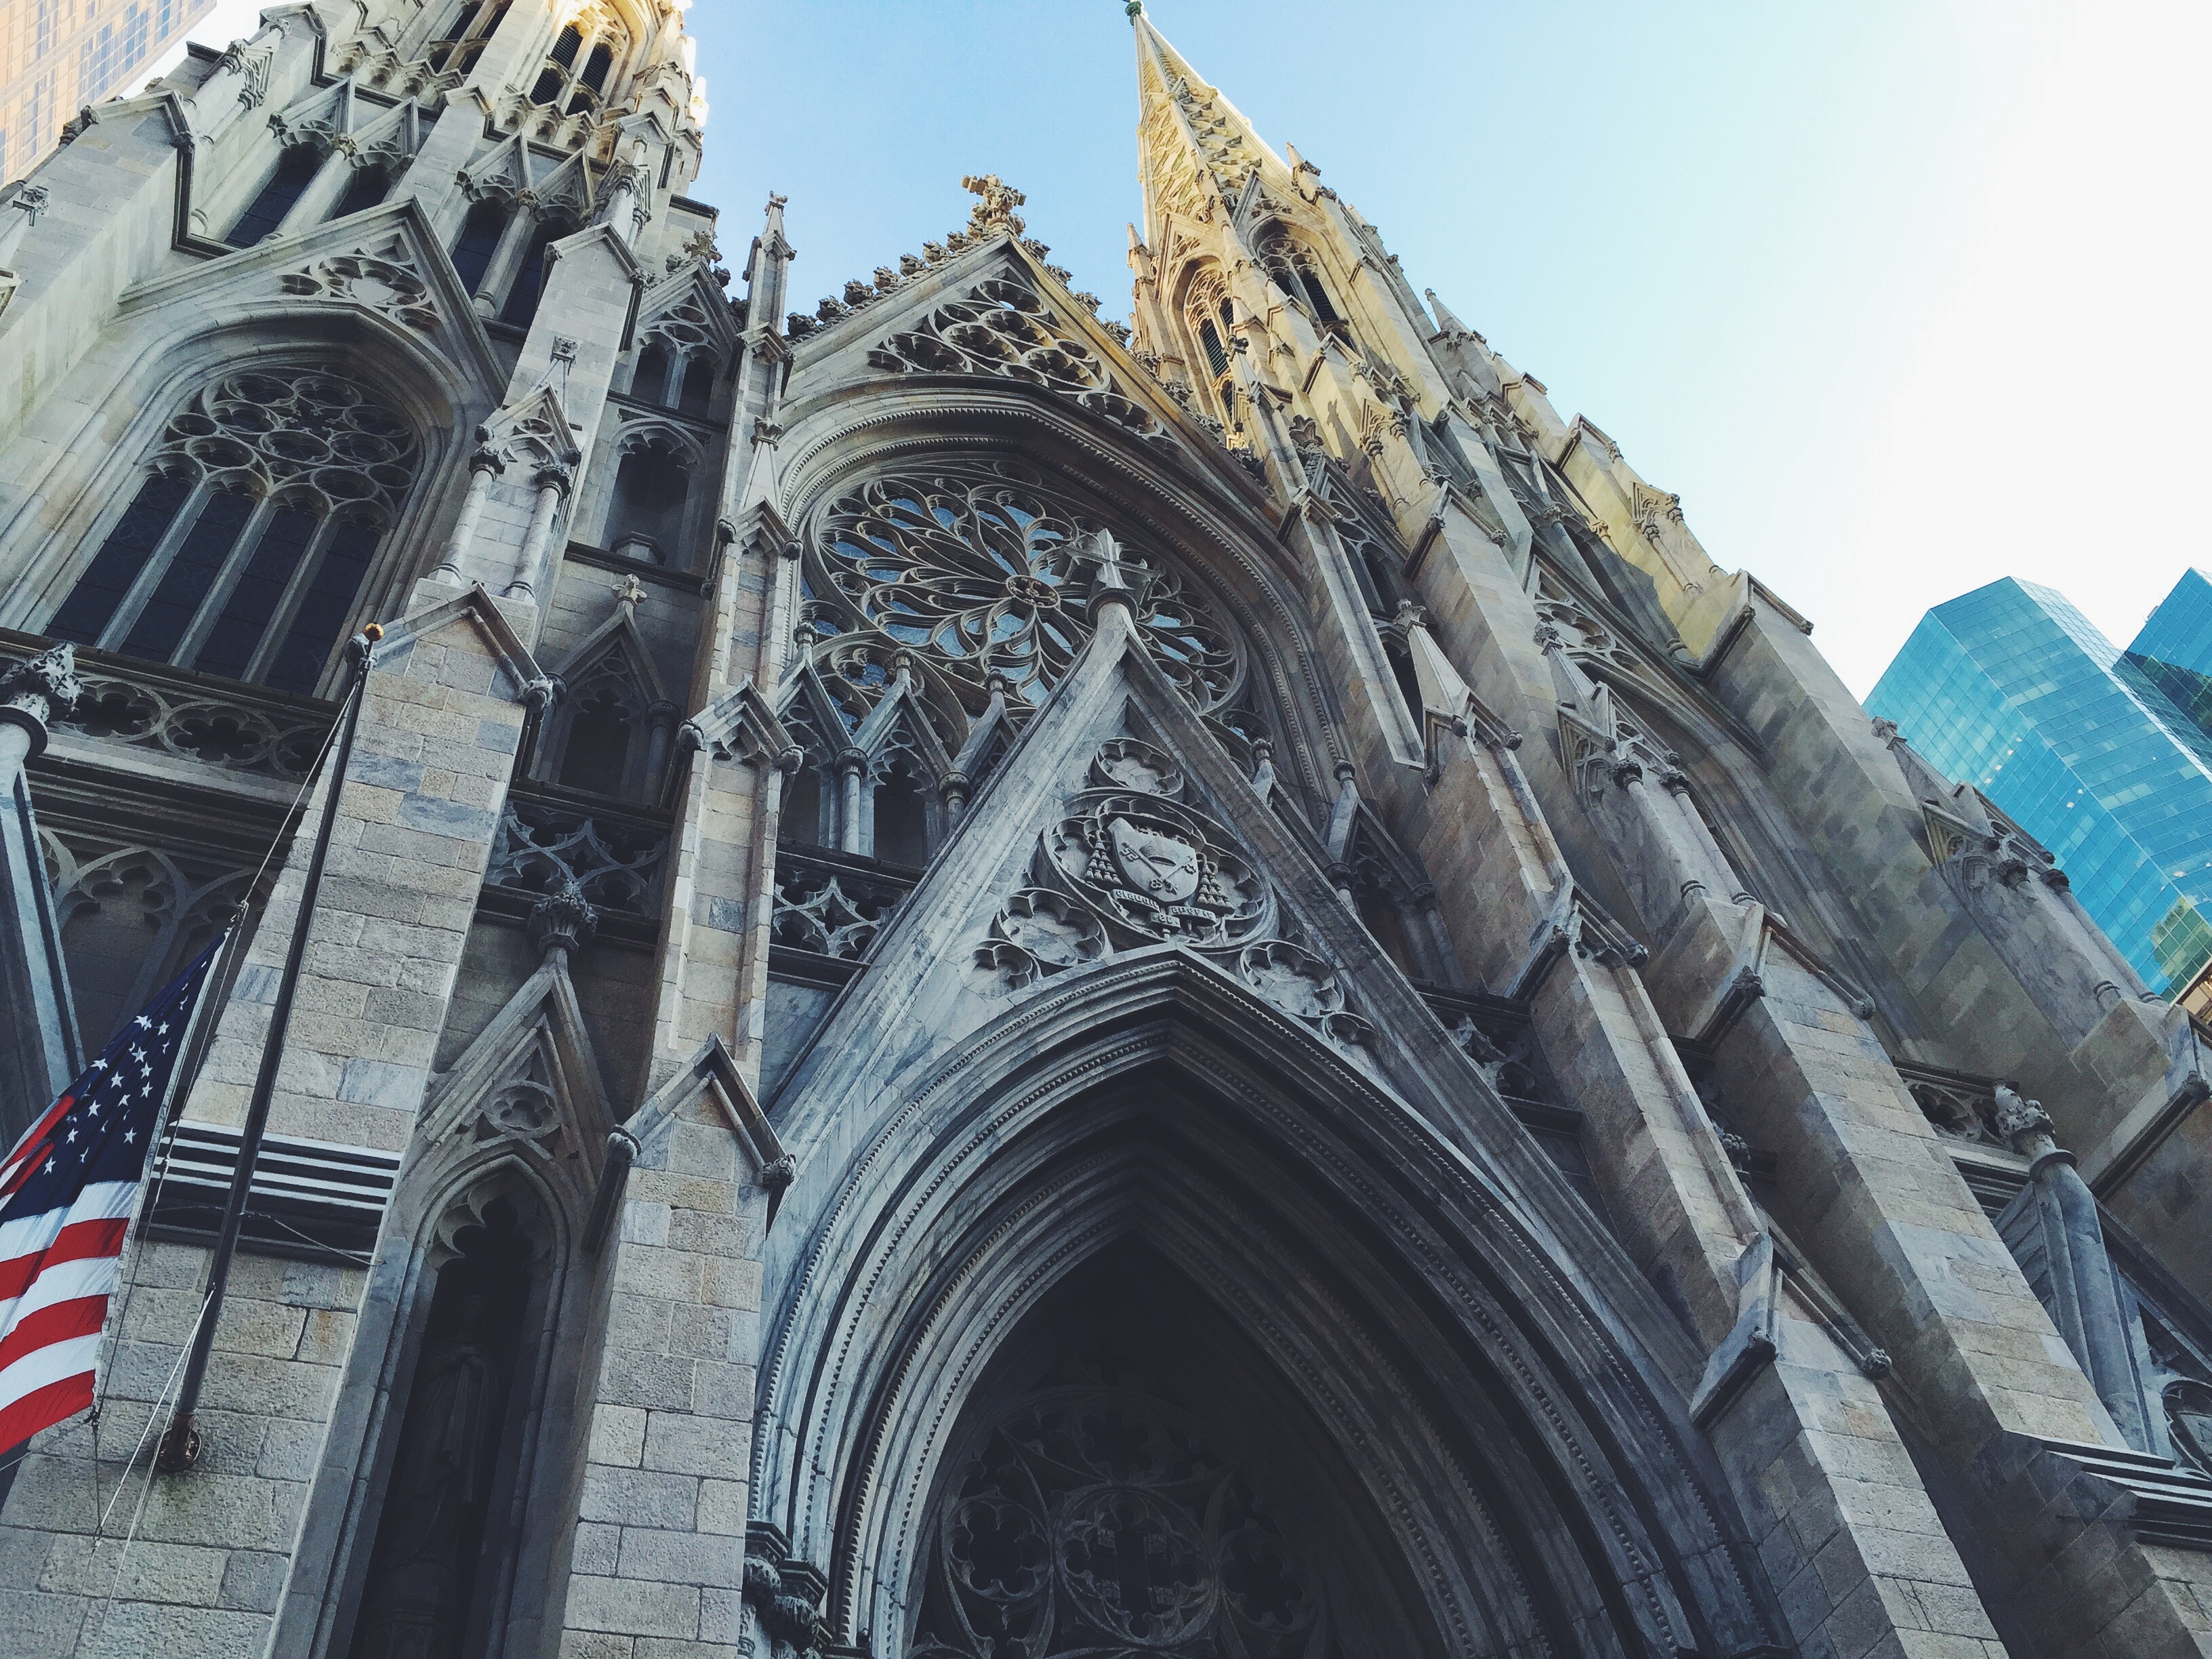
architecture, building, landmark, facade, cathedral, place of worship, spire, metropolis, gothic architecture